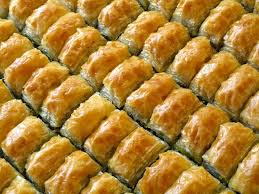
Yemek: baklava